Chi Pegasi

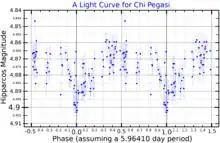
A light curve for Chi Pegasi, plotted from Hipparcos data

This is an aging red giant star on the asymptotic giant branch with a stellar classification of M2+III. It is about 8 billion years old with a mass 6% greater than the Sun's. With the supply of hydrogen at its core exhausted, the star has cooled and expanded to 53 times the girth of the Sun. It is radiating around 435 times the luminosity of the Sun from its swollen photosphere at an effective temperature of .